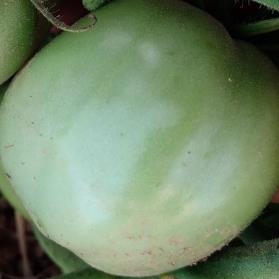
Crop: Tomato
Condition: healthy-fruit